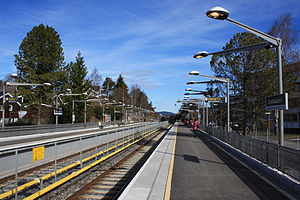
Brattlikollen Station
Brattlikollen Station.
Brattlikollen Station er en metrostation på Lambertseterbanen på T-banen i Oslo. Stationen ligger i den sydlige ende af Brannfjel. Det er den station, der ligger nærmest Ekebergsletta, Bekkelaget kirke, Holtet, Sandstuveien og Libakkveien.